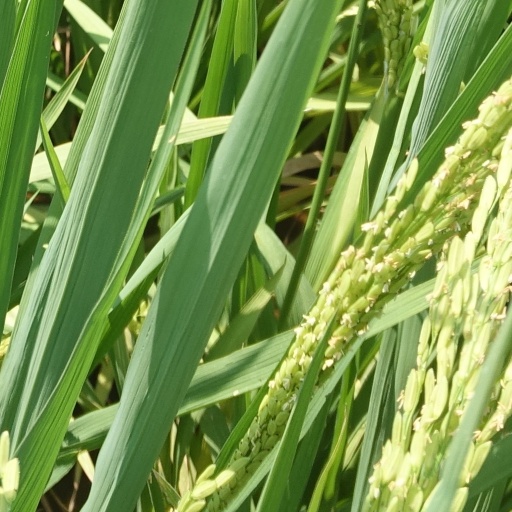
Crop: rice